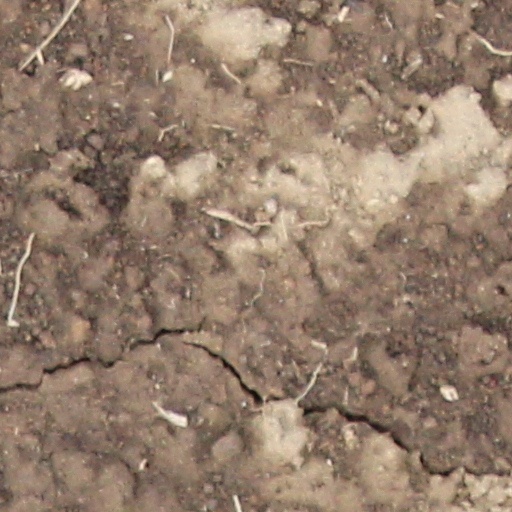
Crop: wheat